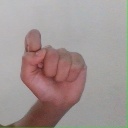
अक्षर: घ